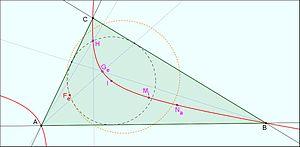
hyperbole de Feuerbach
Étant donnés trois points non alignés A, B et C du plan, il existe quatre cercles tangents aux trois droites, et. Ce sont le cercle inscrit et les cercles exinscrits du triangle ABC.